Jones fracture

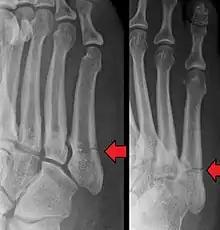
Jones fracture as seen on Xray

A Jones fracture is a broken bone in a specific part of the fifth metatarsal of the foot between the base and middle part that is known for its high rate of delayed healing or nonunion. It results in pain near the midportion of the foot on the outside. There may also be bruising and difficulty walking. Onset is generally sudden.